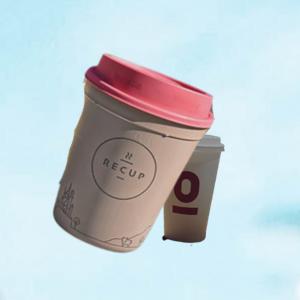
Label: cups